Grace Mendonça

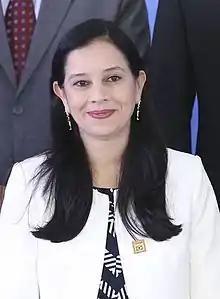

Grace Maria Fernandes Mendonça (born 17 October 1968 in Januária) is a Brazilian lawyer, university professor and former Attorney General of Brazil, appointed by president Michel Temer after the resignation of Fábio Medina Osório.